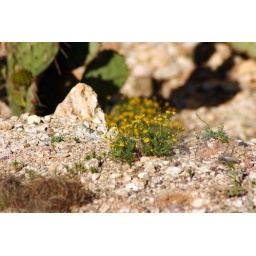
yellow flower in foreground - scree